Psolos fuligo

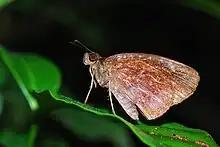
Side view

It is a small butterfly with a wingspan of . Both sexes look alike, excepting that the male has a prominent brand on the under forewing. It is a plain brown butterfly on the upperside. Underneath, the butterfly is similarly coloured but paler. There are diffused greyish-purple markings on the tip of the under forewing and a series of pale spots in spaces 4 to 9. Similarly spots can be seen on the under hindwing in spaces 2 to 7 and at the end cell.